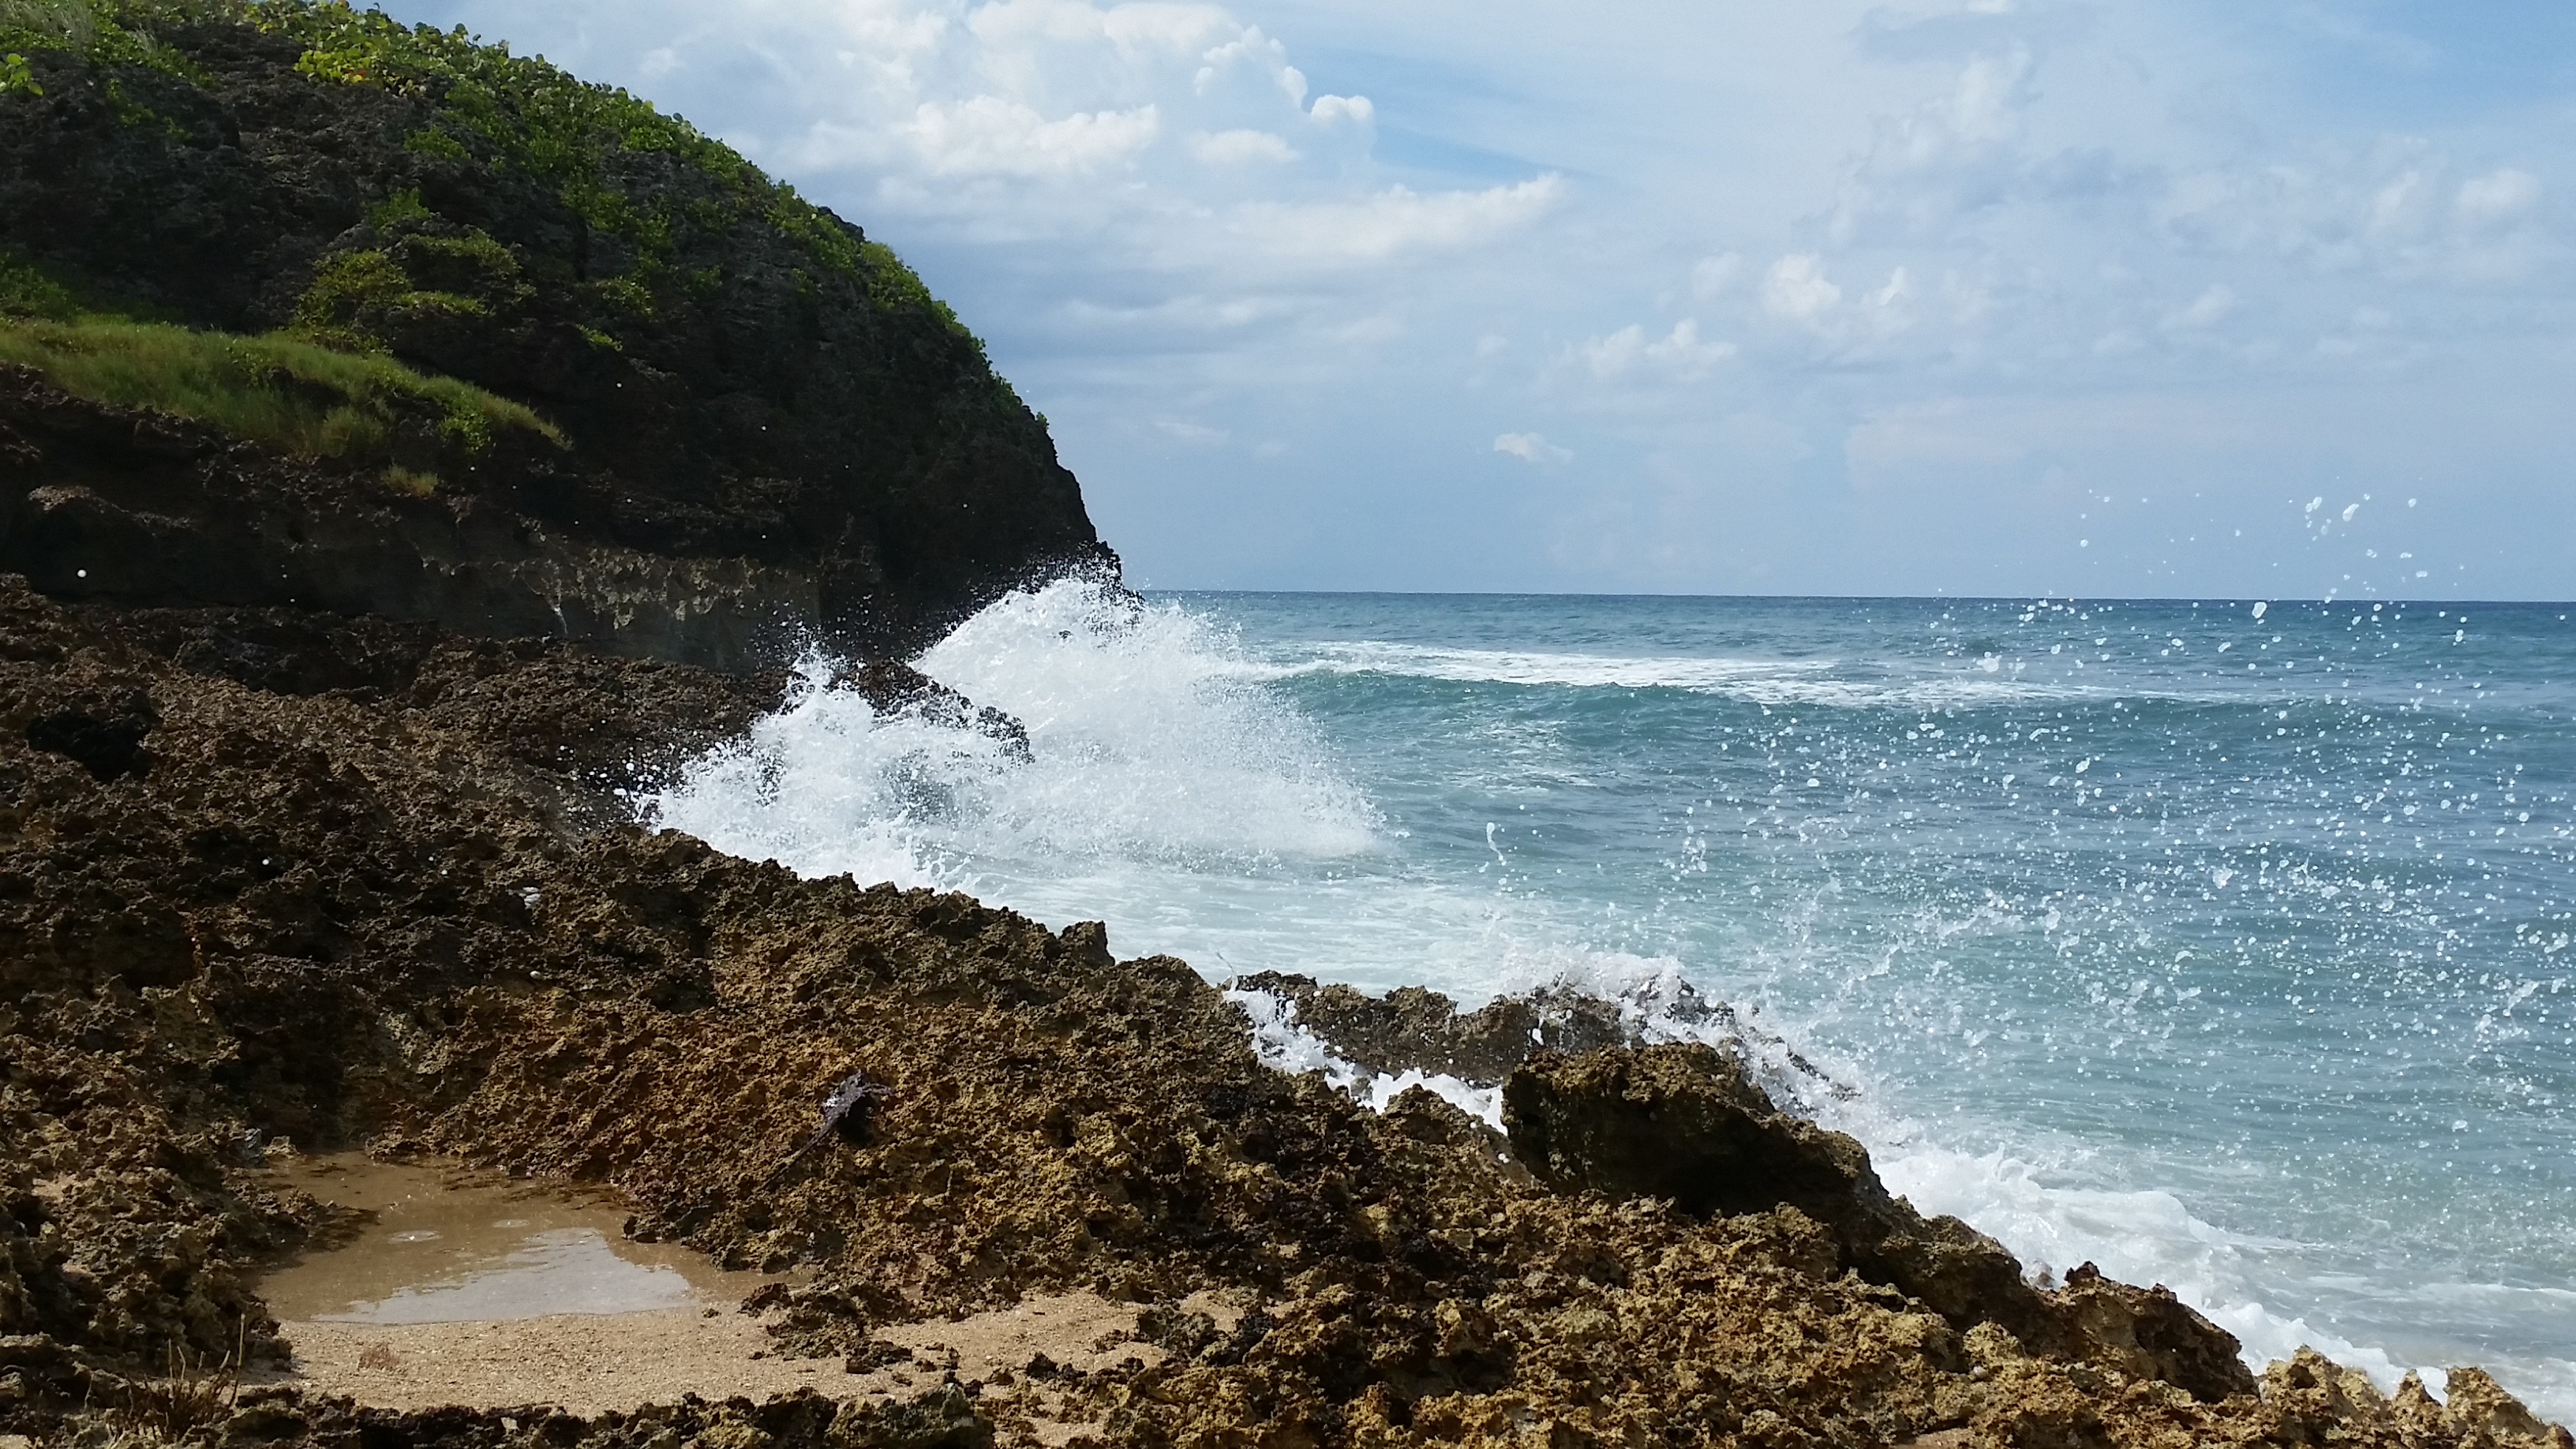
beach, sea, coast, water, sand, rock, ocean, shore, wave, cliff, cove, bay, terrain, material, body of water, cape, wind wave